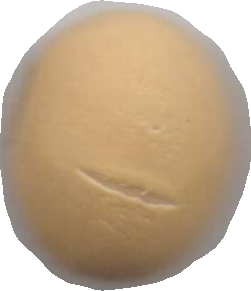
Variety: Dega